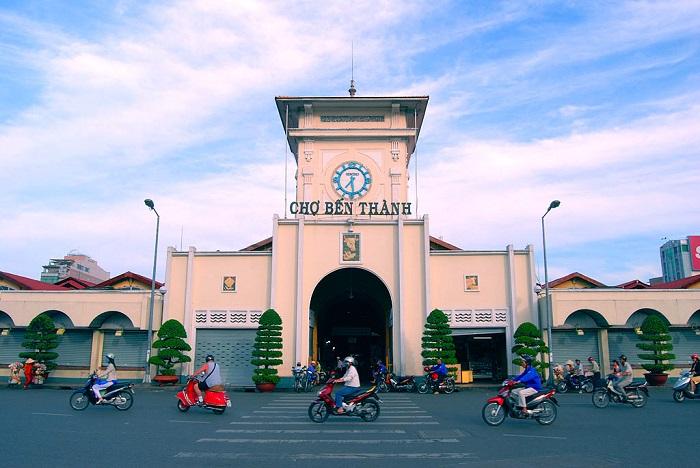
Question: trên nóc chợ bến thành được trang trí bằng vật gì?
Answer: chiếc đồng hồ